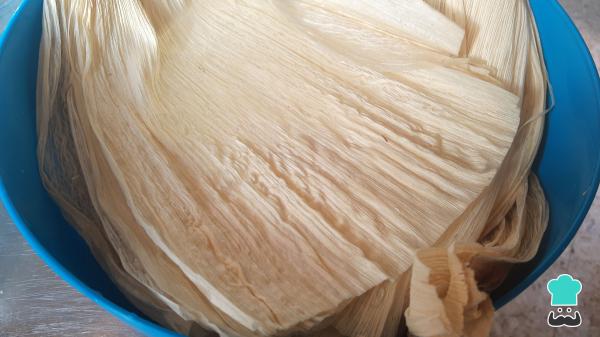
Para hacer la receta de tamales de frijoles primero debes remojar en agua caliente las hojas para hacer el tamal, aproximadamente unos 20 o 30 minutos para que se suavicen y sea más fácil manipularlas.